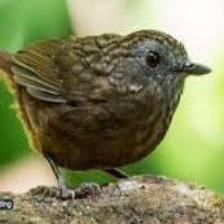
Species: ABBOTTS BABBLER
Scientific name: MALACOCINCLA ABBOTTI